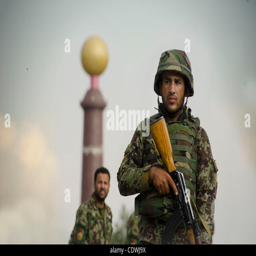
with the spire of military commander towering behind them , soldiers